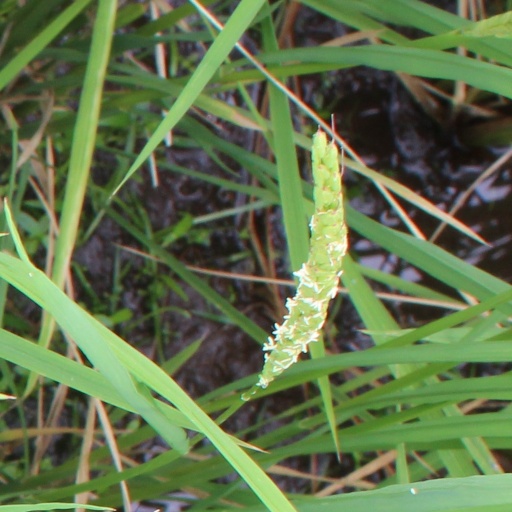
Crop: rice